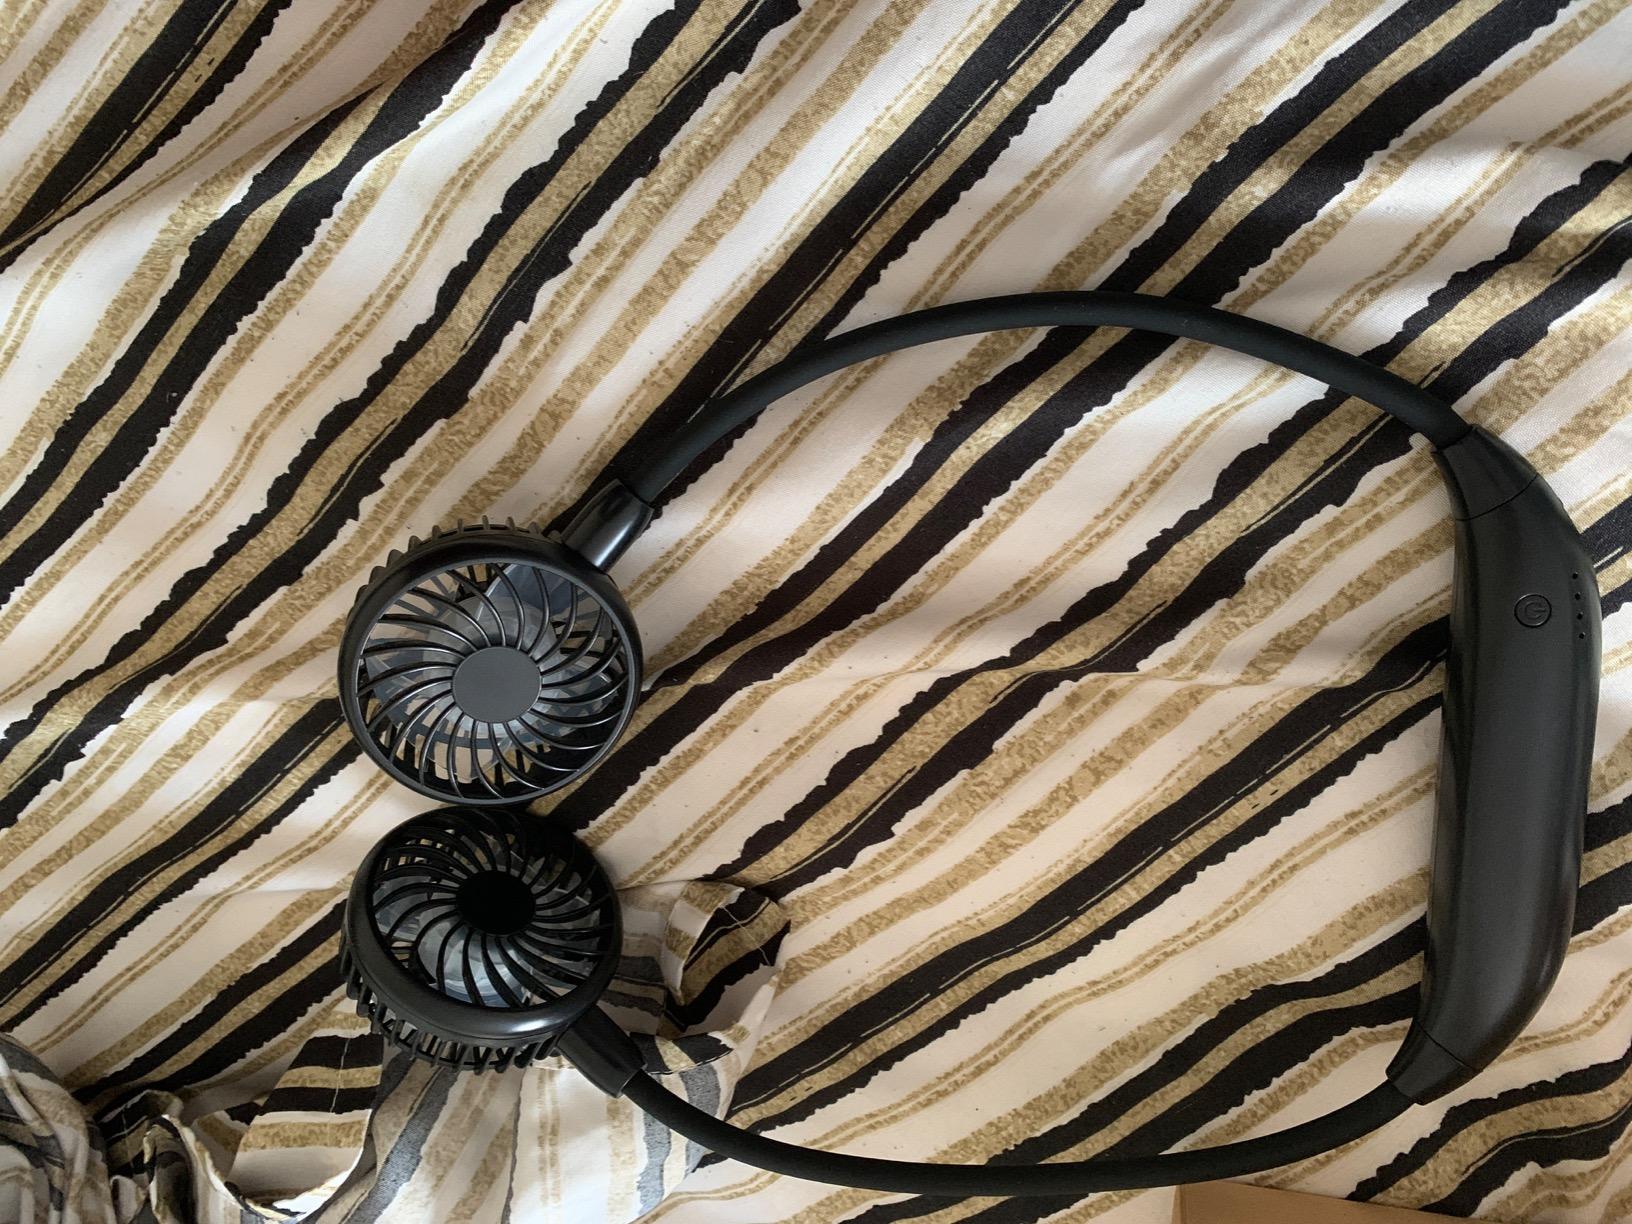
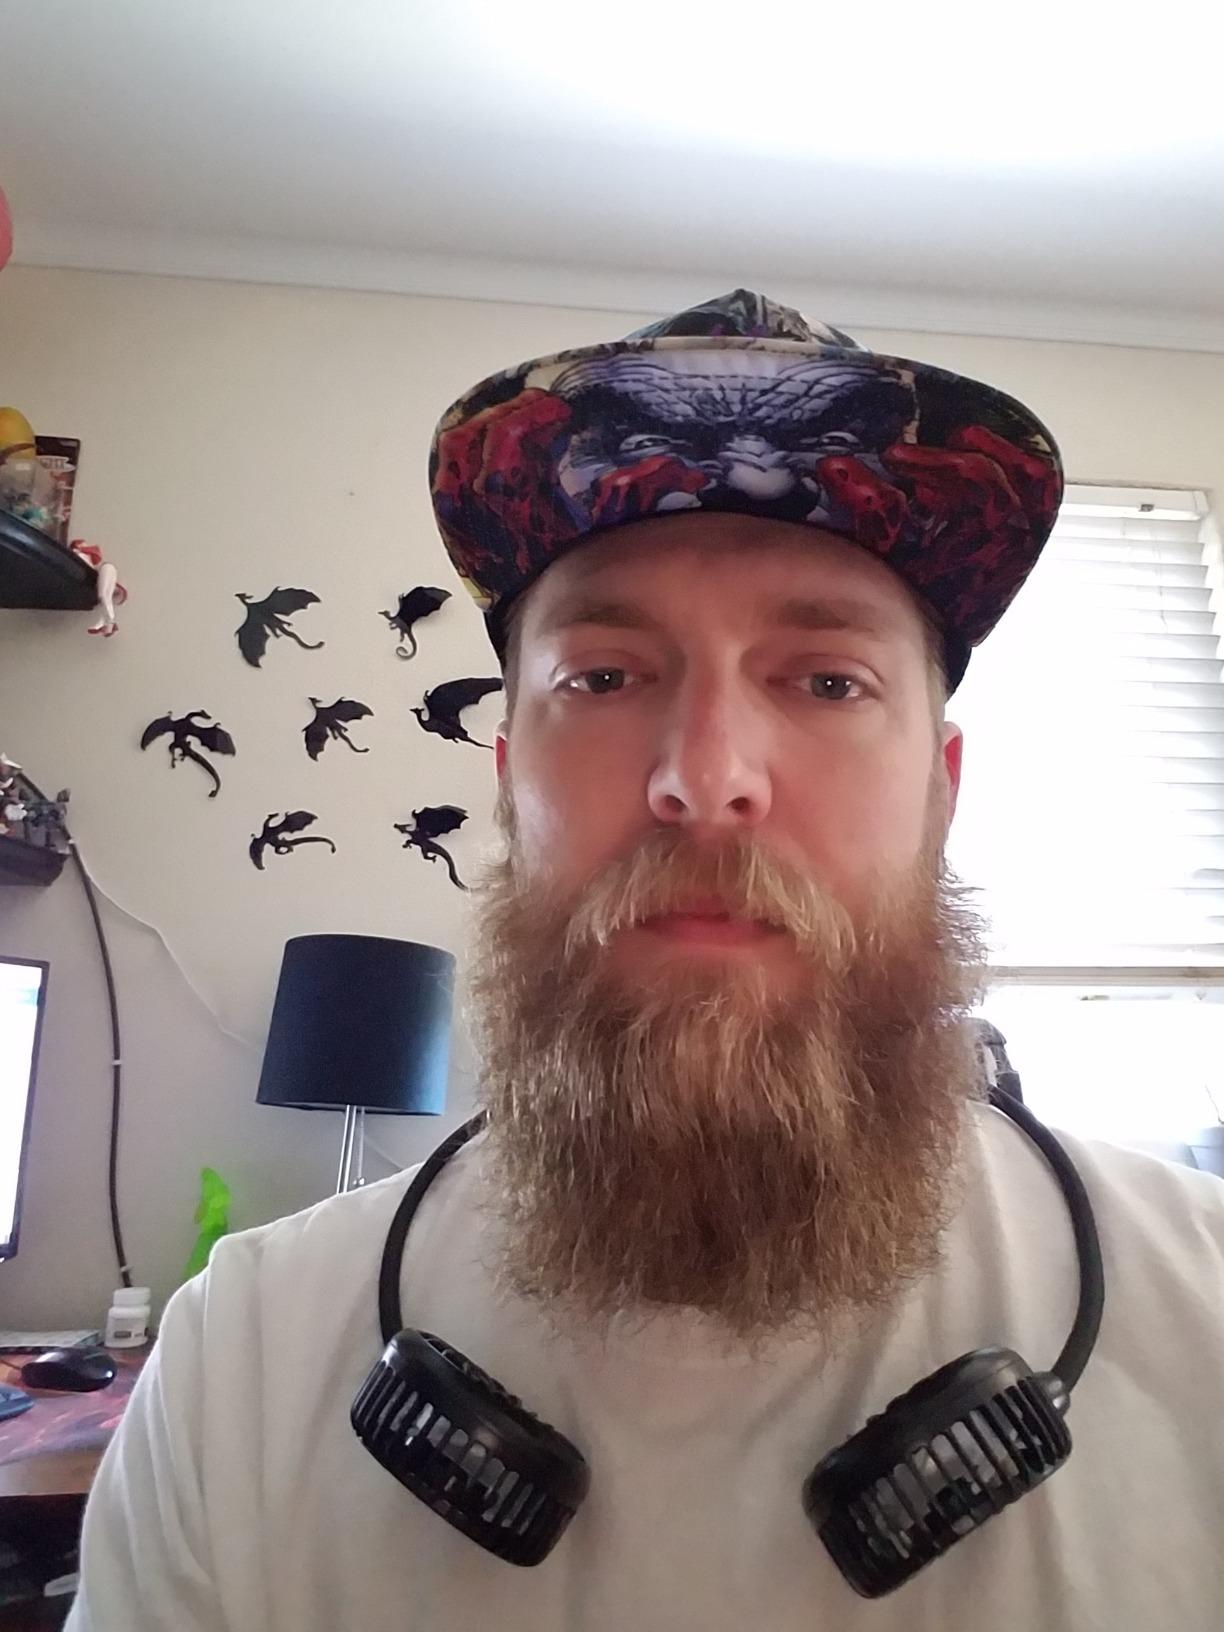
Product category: fan
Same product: yes